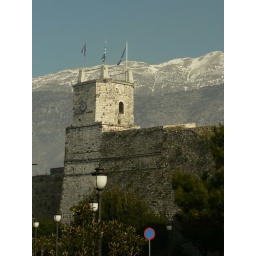
This is the tower over the main gate of the castle of Ioannina.